History of lesbianism in the United States

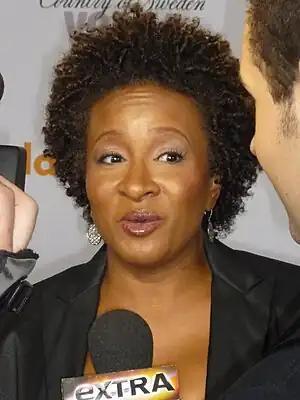
Wanda Sykes at 2010 GLAAD Media Awards

Entertainment also began to show more lesbian stories and openly lesbian performers. In 1991, the first lesbian kiss on television occurred on "L.A. Law" between the fictional characters of C.J. Lamb (played by Amanda Donohoe) and Abby (Michele Greene). Singer Melissa Etheridge came out as a lesbian in 1993, during the Triangle Ball, the first inaugural ball to ever be held in honor of gays and lesbians. Subsequently her album "Your Little Secret" went multiplatinum, making her one of the most successful openly lesbian singers ever. She also won a Grammy Award in 1995 for Best Female Rock Vocalist.